Arncliffe, New South Wales

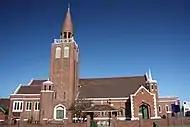

The Princes Highway runs north towards the city and south towards Rockdale and Kogarah. The other main roads through the suburb are Forest Road and Wollongong Road which run south towards Hurstville. The M5 South Western Motorway runs south-west towards Beverly Hills, Liverpool and north-east towards Botany and the city. A 4 km tunnel runs partly underneath Arncliffe with entrances and exits on Princes Highway and Marsh Street, near the airport.